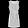
Label: Dress